Admiralty Islands

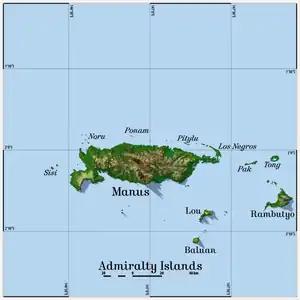
Manus is the largest of the Admiralty Islands.

The temperature of the Admiralty Islands varies little throughout the year, reaching daily highs of and at night. Average annual rainfall is and is somewhat seasonal, with June–August being the wettest months.